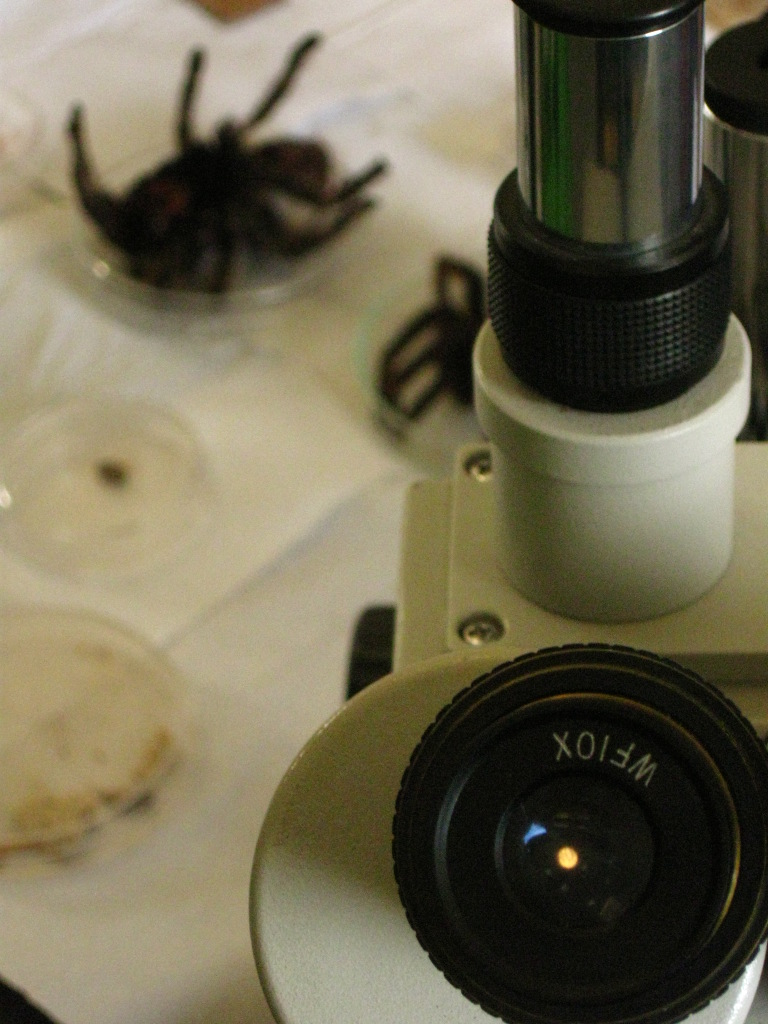
microscópio
Specialty: lab-equipment
Image credit: Priscilla Santos from Rio de Janeiro, Brasil